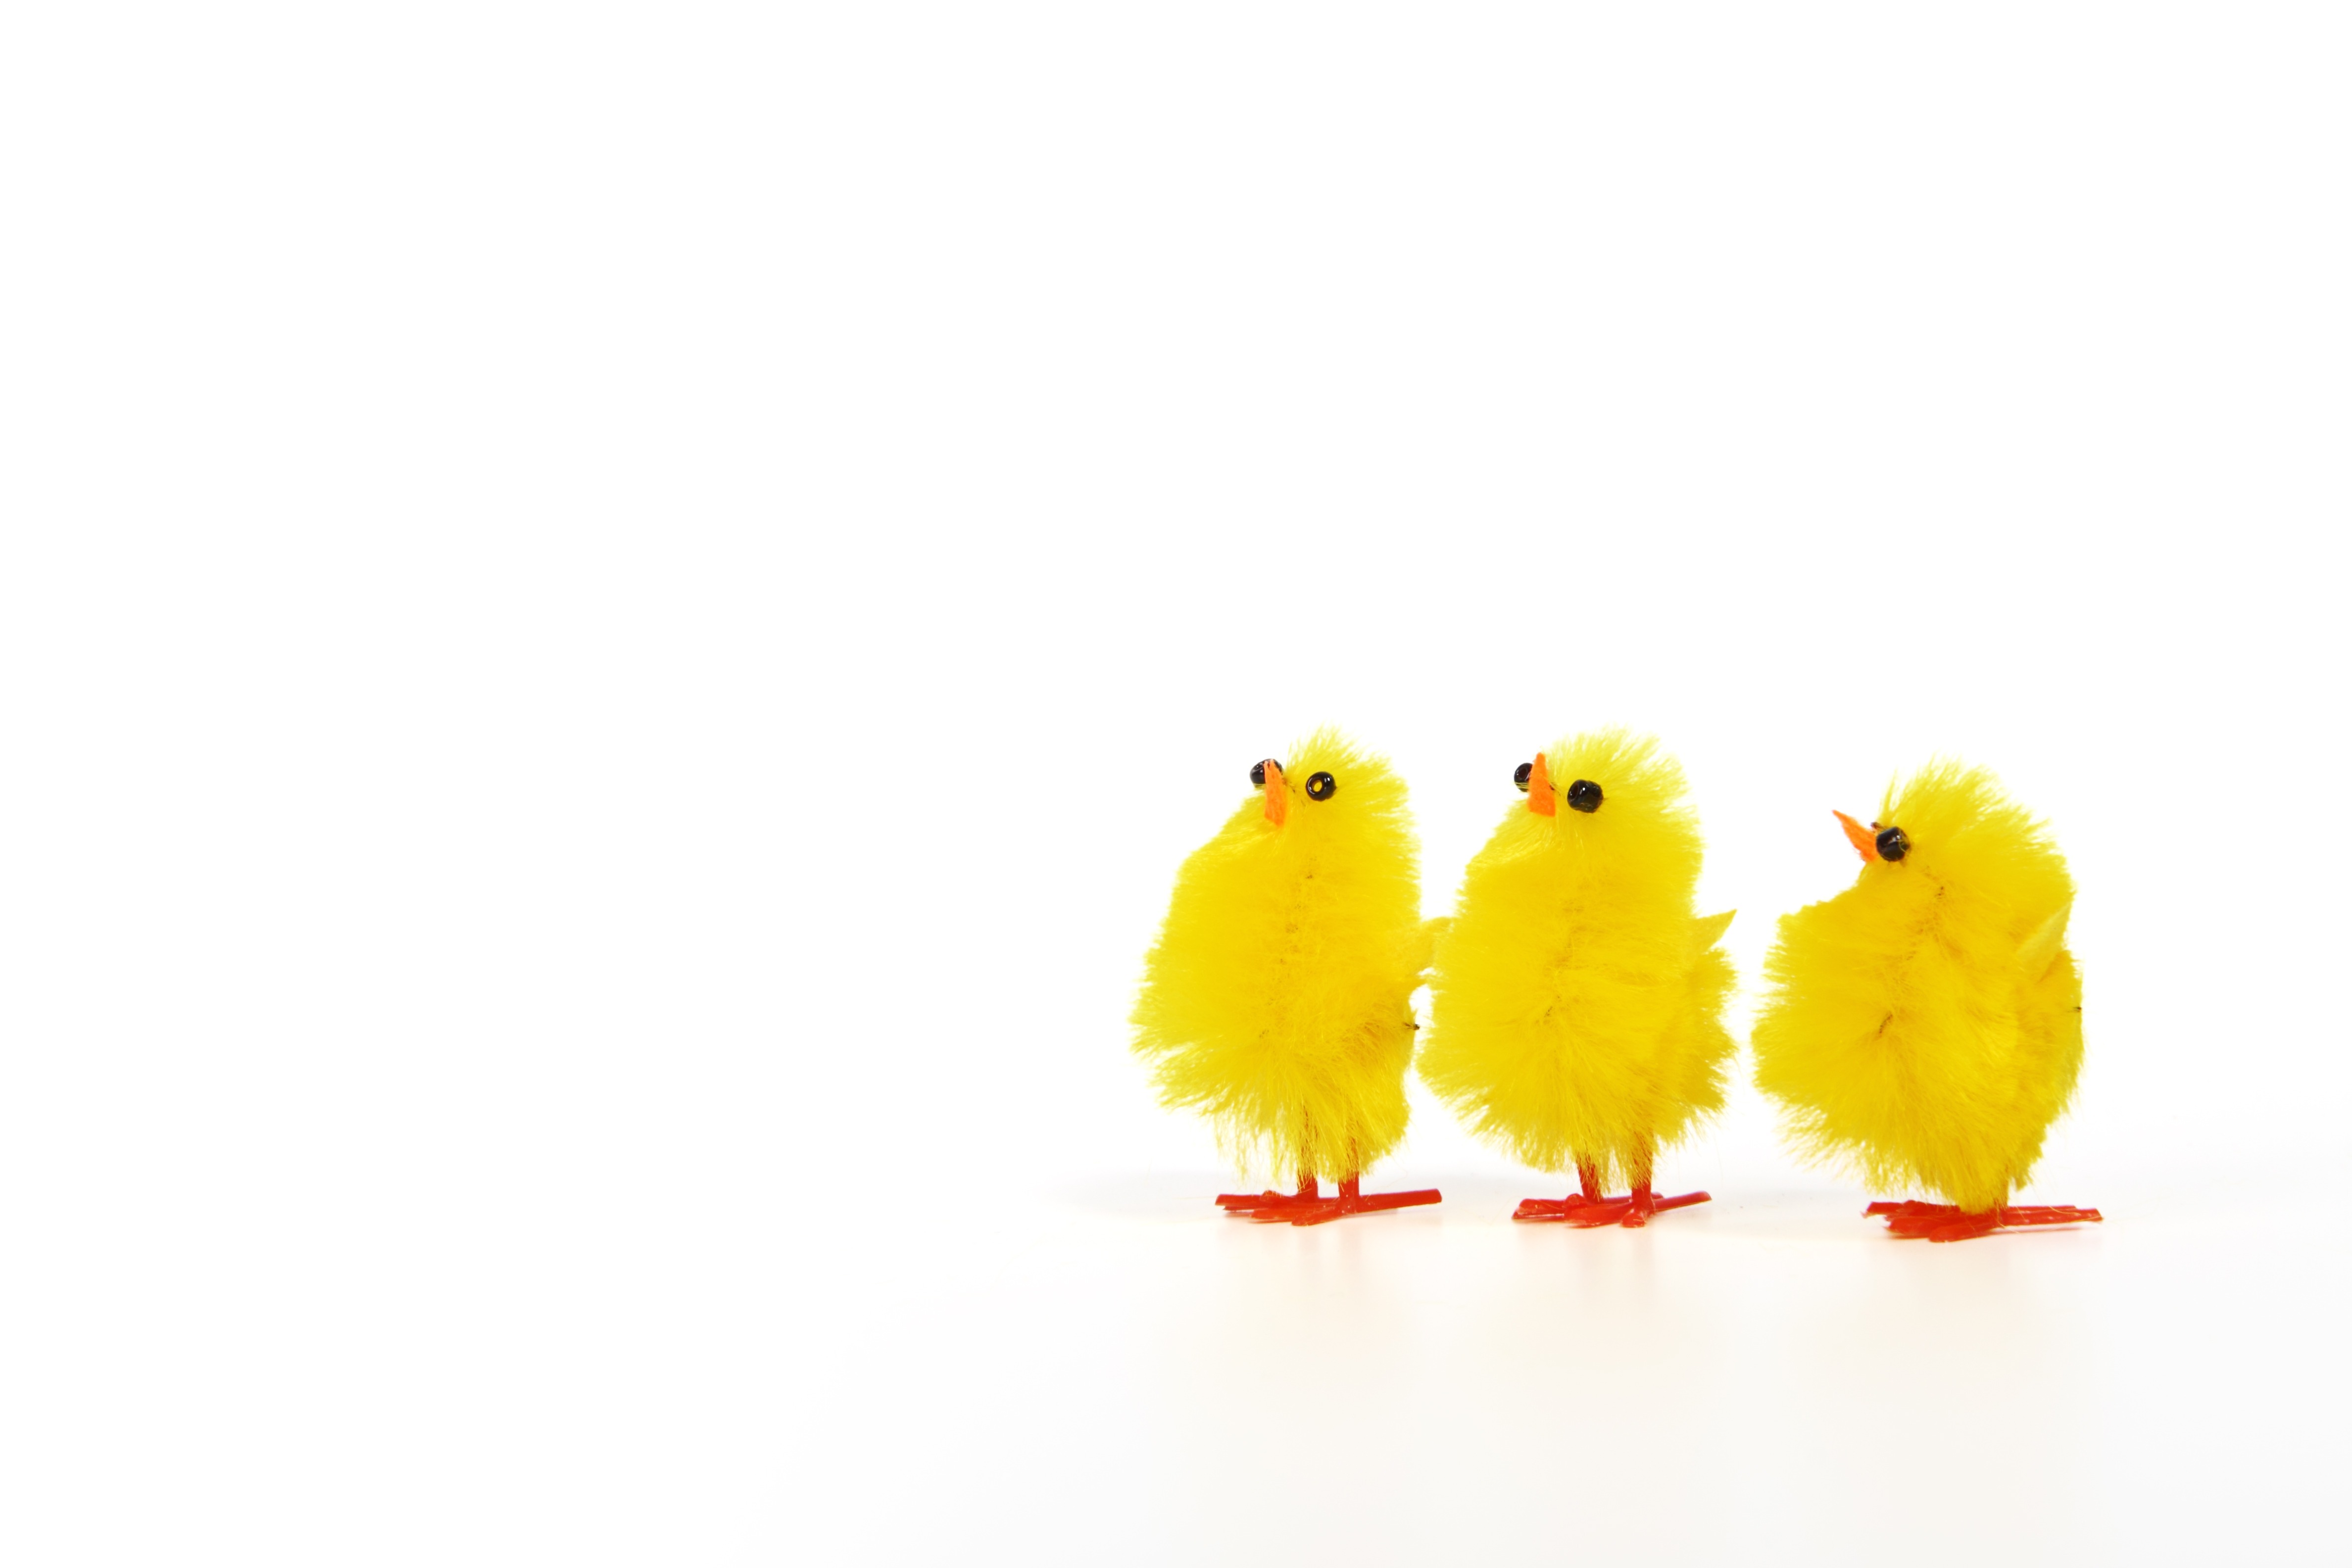
bird, white, farm, petal, animal, cute, isolated, young, fluffy, small, yellow, baby, chicken, poultry, three, tiny, soft, easter, finch, adorable, chick, perching bird